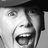
Emotion: surprise